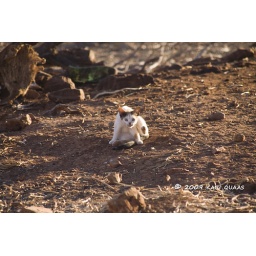
A cat bathing in a field on the Dodecanese Island of Arki in Greece.